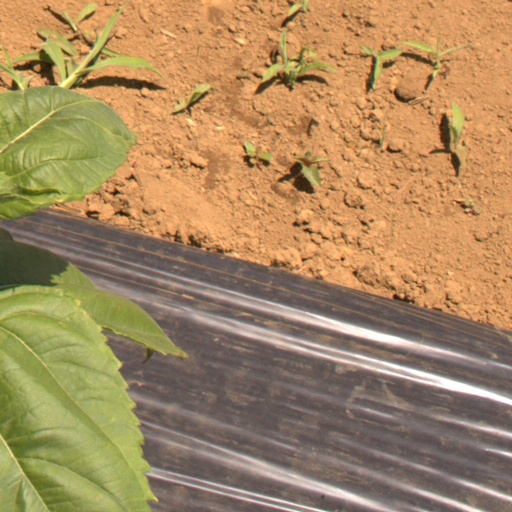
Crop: Jerusalem artichoke